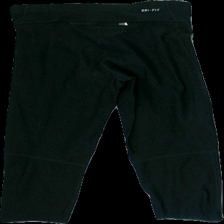
View: back
Type: Shorts
Category: Ladies
Brand: Nike
Colors: Black
Material: 100% Polyester
Cut: Regular
Size: XS
Trend: Sports
Price range: 50-100
Recommended usage: Reuse
Description: sport shorts